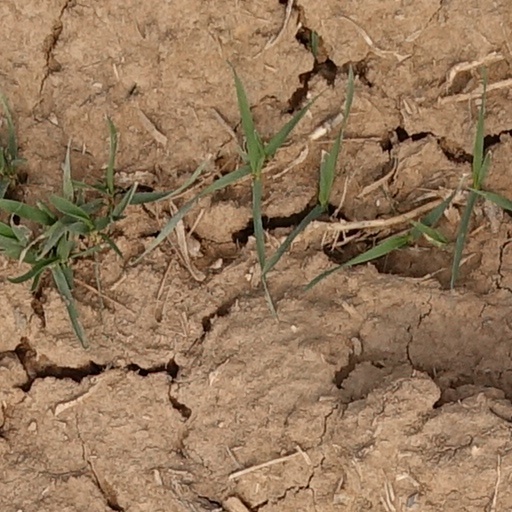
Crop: wheat